Paul Hensel

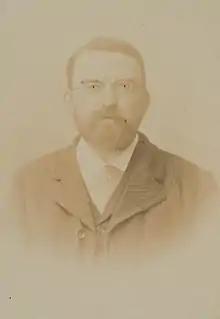
Hensel, c. 1900

Paul Hugo Wilhelm Hensel (17 May 1860, Groß-Barthen, Province of Prussia – 11 November 1930, Erlangen) was a German philosopher.